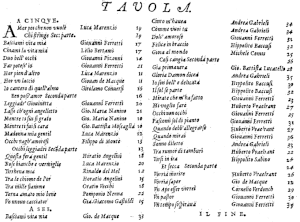
Table de matières du recueil Symphonia angelica, publié par Pierre Phalèse et Jean Bellère, qui contient 55 madrigaux italiens de, entre autres, Giovanni de Macque, Luca Marenzio, Giacomo Gastoldi, Orazio Vecchi et Hubert Waelrant.
Hubert Waelrant, ou Waelrand, est un compositeur, professeur et éditeur de musique de la Renaissance, appartenant à l’école franco-flamande. Il est, parmi les grands polyphonistes néerlandais, l’un des rares dont la carrière s'est essentiellement déroulée dans les anciens Pays-Bas.